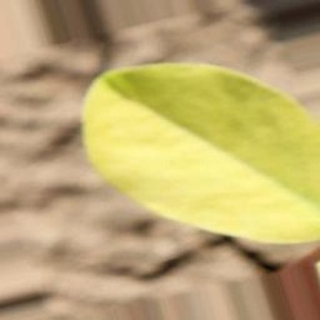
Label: groundnut_nutrition_deficiency